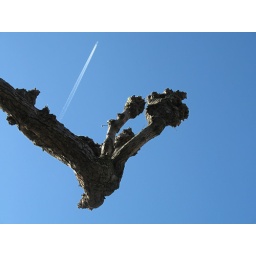
A scratch and a willow tree in the sky in Noordwijk, Holland.